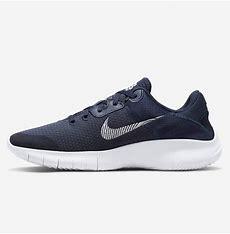
Brand: Nike
Model: Flex Experience Run 11 Next Nature